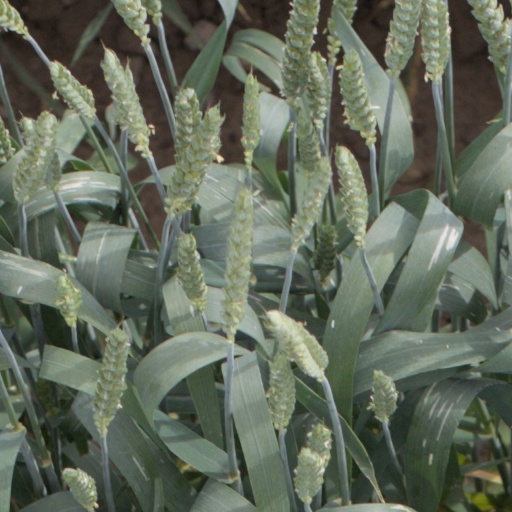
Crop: wheat